March West

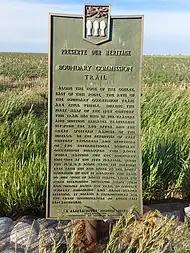
Boundary Commission Trail plaque that also commemorates the route taken by the NWMP near Roche Percee, Saskatchewan

Sir John A. Macdonald obtained approval for his new force on May 23, 1873, after the Parliament passed the Mounted Police Act into law with little debate and no opposition. At this point, Macdonald appears to have intended to create a force of mounted police to watch "the frontier from Manitoba to the foot of the Rocky Mountains", probably with its headquarters in Winnipeg. He was heavily influenced by the model of the Royal Irish Constabulary, which combined aspects of a traditional military unit with the judicial functions of the magistrates' courts, and believed that the new force should be able to provide a local system of government in otherwise ungoverned areas. Macdonald had originally also wanted to form units of Métis policemen, commanded by white Canadian officers in a similar manner to the British Indian Army, but he was forced to abandon this approach after the Red River Rebellion of 1870 called their loyalty into question.